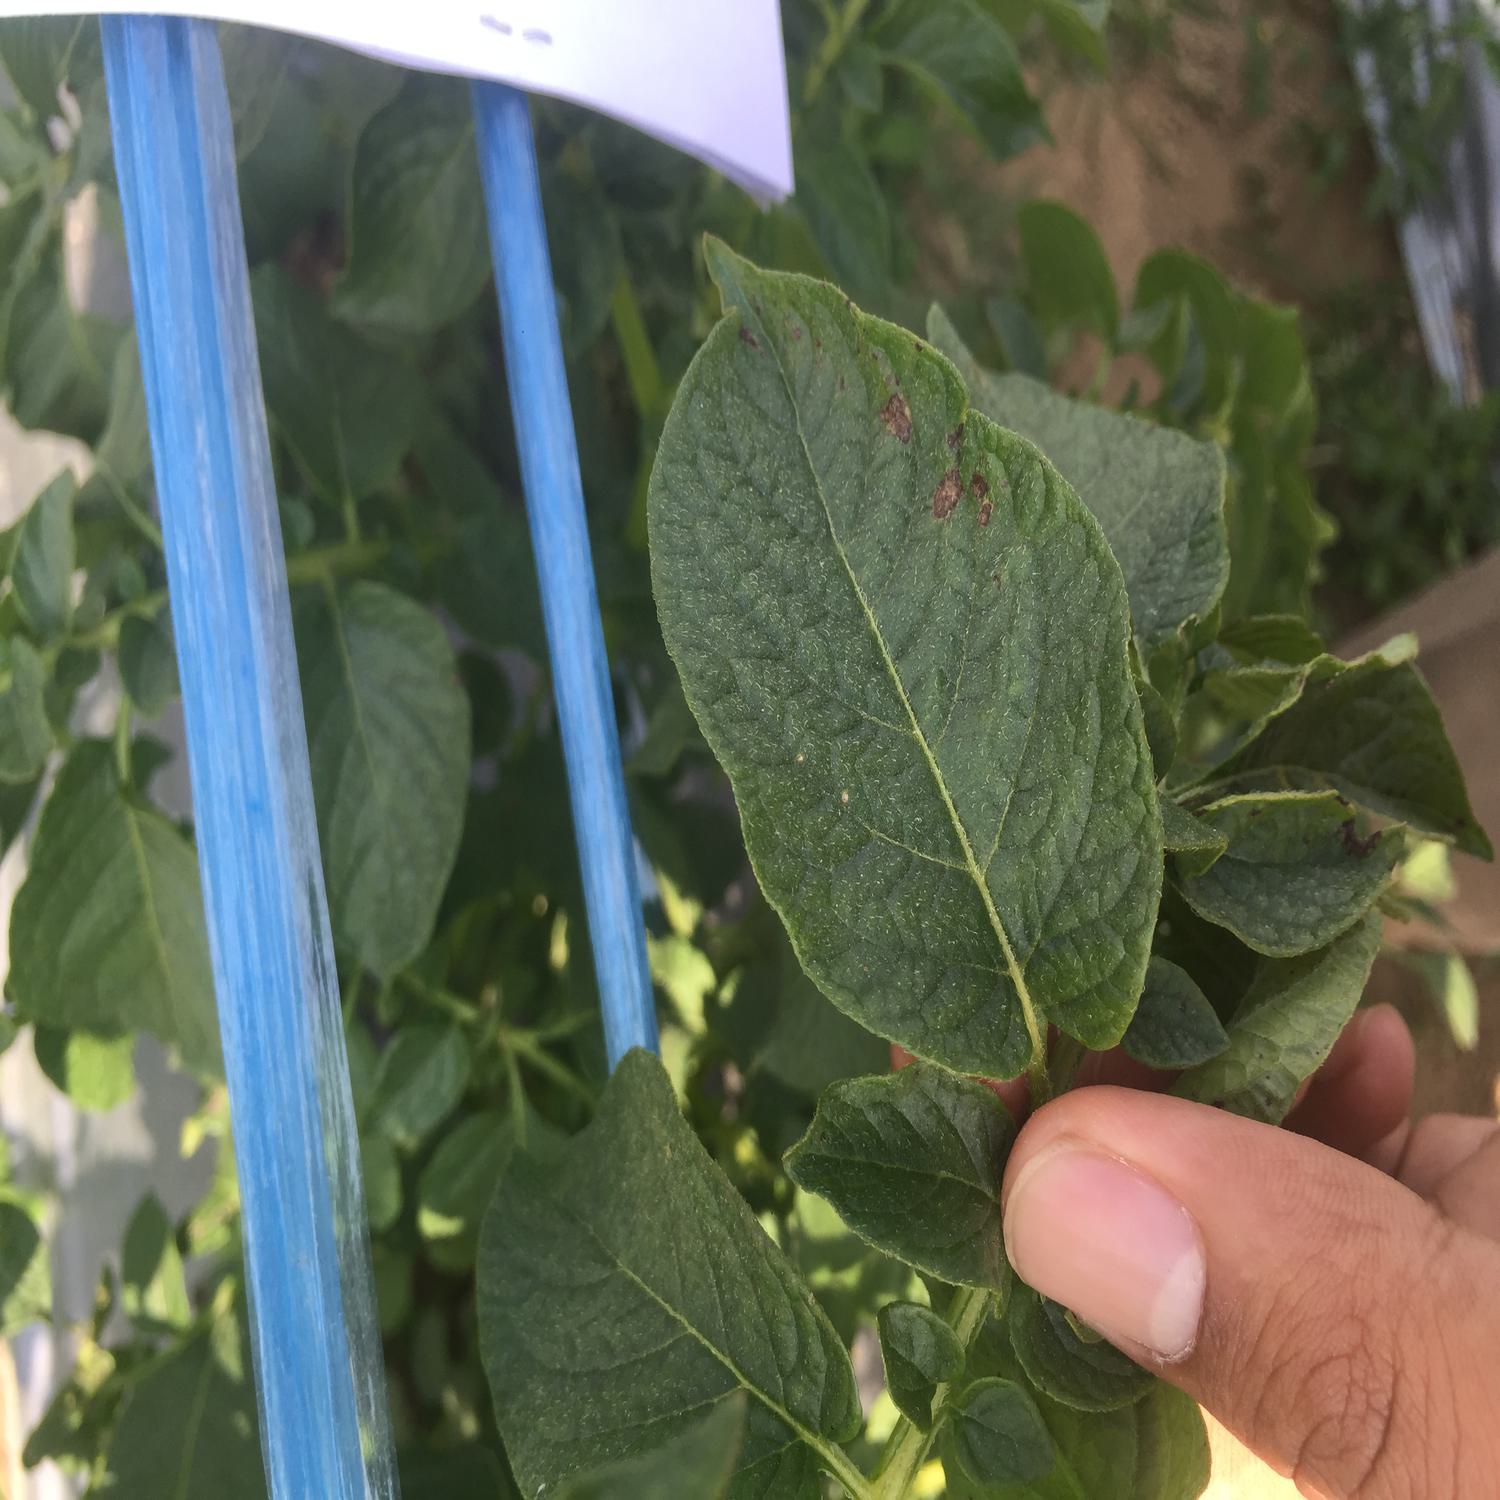
Label: Fungi